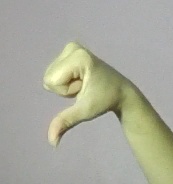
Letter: waw